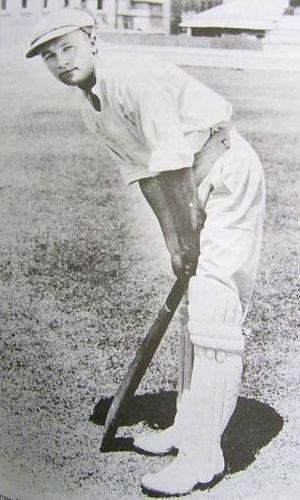
Donald George Bradman, dit Don Bradman et surnommé « The Don », est un joueur de cricket international australien né le 27 août 1908 à Cootamundra en Nouvelle-Galles du Sud et mort le 25 février 2001 à Adélaïde en Australie-Méridionale. Il est généralement considéré comme étant le meilleur batteur de l'histoire de son sport. Sa moyenne à la batte en test-matchs, 99,94, est de loin la meilleure de l'histoire : aucun autre joueur ayant disputé au moins vingt manches n'a fait mieux que 61 en fin de carrière à ce niveau.